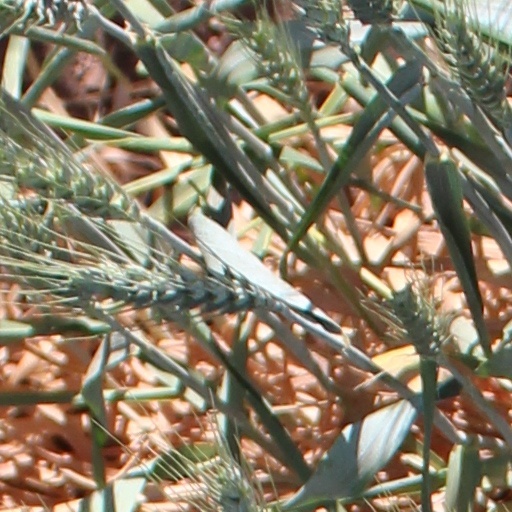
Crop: wheat